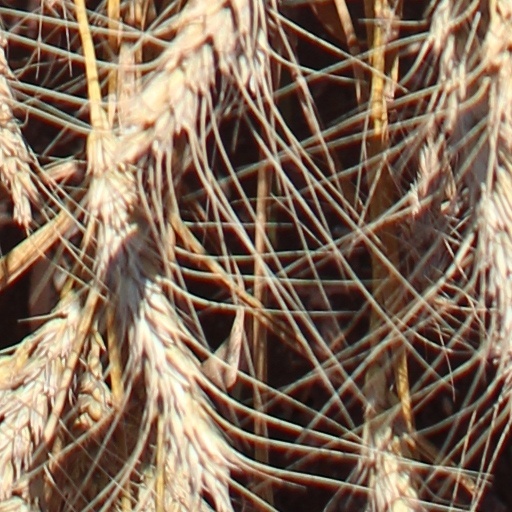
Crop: wheat